Non-synchronous transmission

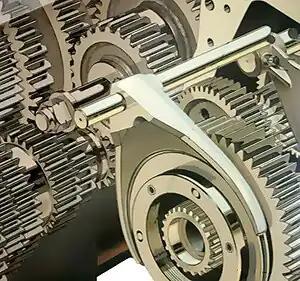
Commercial vehicle transmission diagram showing the gear fork, gearbox, and gears

A non-synchronous transmission, also called a crash gearbox, is a form of manual transmission based on gears that do not use synchronizing mechanisms. They require the driver to manually synchronize the transmission's input speed (engine RPM) and output speed (driveshaft speed).